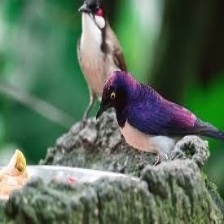
Species: VIOLET BACKED STARLING
Scientific name: CINNYRICINCLUS LEUCOGASTER